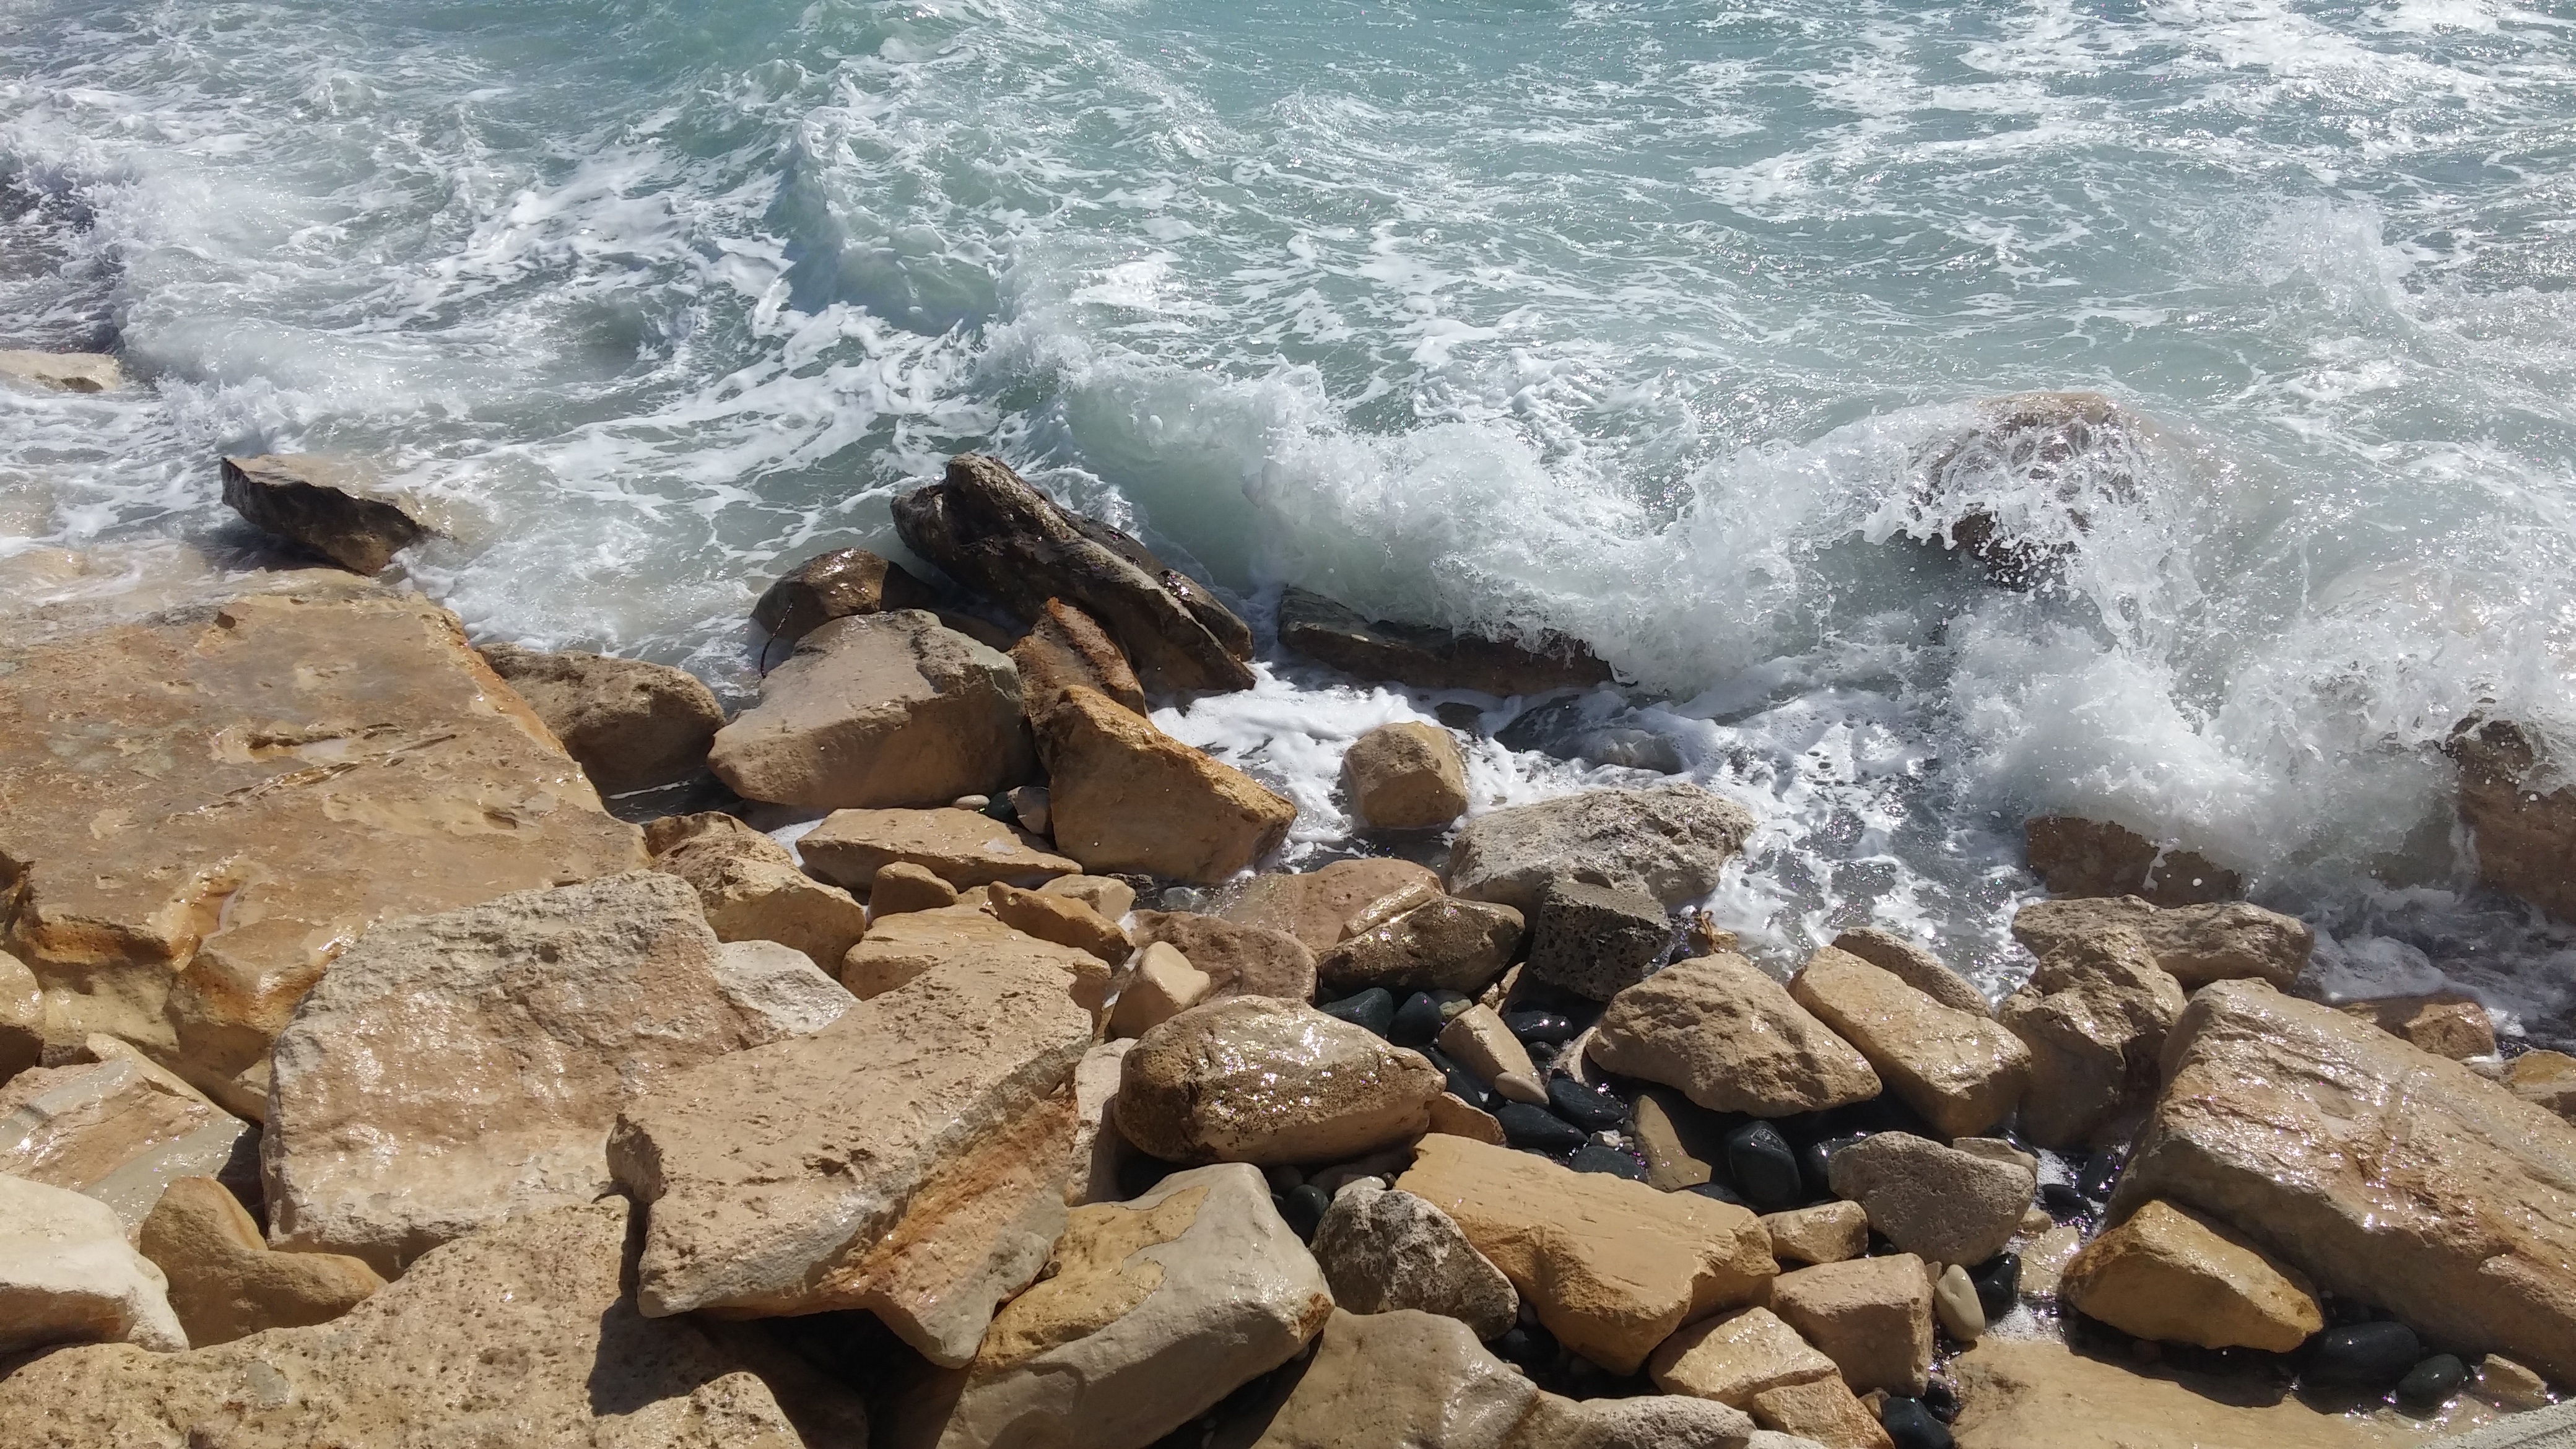
beach, sea, coast, water, nature, rock, ocean, shore, wave, vacation, rapid, island, terrain, material, waves, geology, cape, geological phenomenon, wind wave